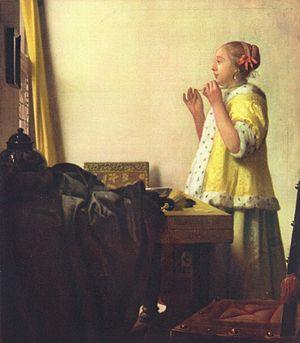
Johannes ou Jan Van der Meer, dit Vermeer ou Vermeer de Delft, baptisé à Delft le 31 octobre 1632, et inhumé dans cette même ville le 15 décembre 1675, est un peintre baroque néerlandais.
La Femme à la balance, autrefois également La Peseuse de perles, ou encore La Peseuse d'or, est une huile sur toile du peintre néerlandais du Siècle d'or Johannes Vermeer, exécutée entre 1662 et 1665, et actuellement conservée à la National Gallery of Art de Washington DC.